Jo Hyun-jae

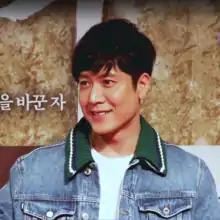
Jo in February 2018

Jo Hyun-jae (born May 9, 1980) is a South Korean actor. Jo made his entertainment debut as a singer in the four-member boy band Guardian, which disbanded after releasing their self-titled album in 1998. In 2000, after he drew popularity when he appeared in a commercial for sports drink Pocari Sweat, Jo began acting. He is best known for his leading roles in "Love Letter" (2003), "Only You" (2005), "Ballad of Seodong" (2005), and "49 Days" (2011).